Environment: real
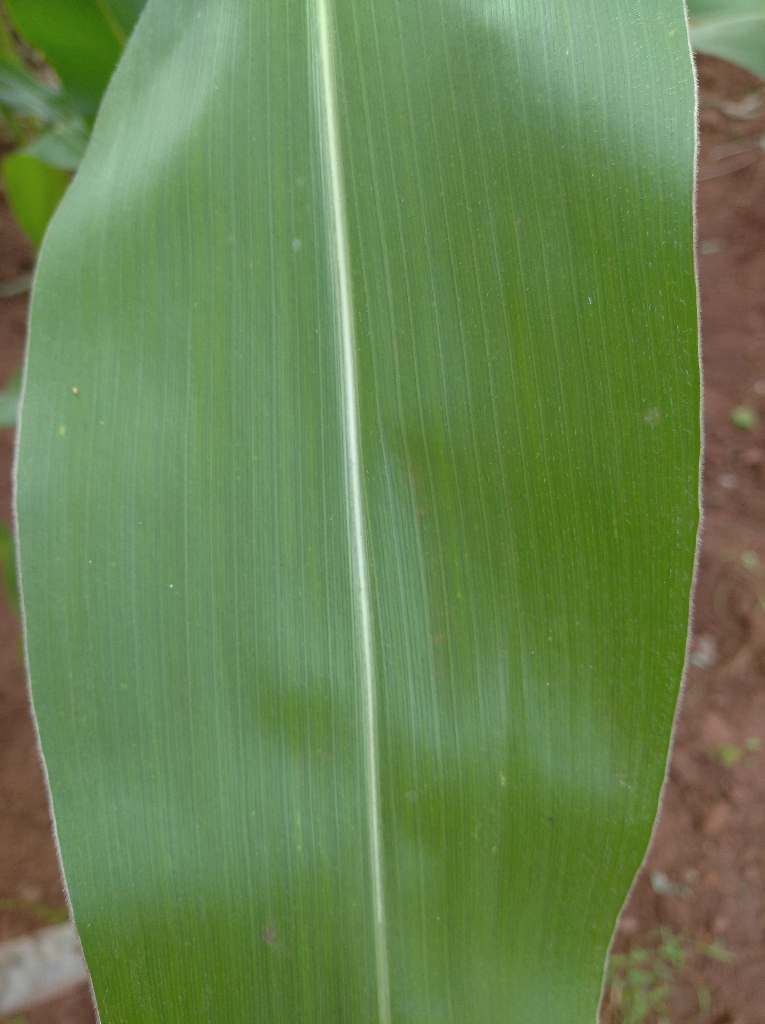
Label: healthy